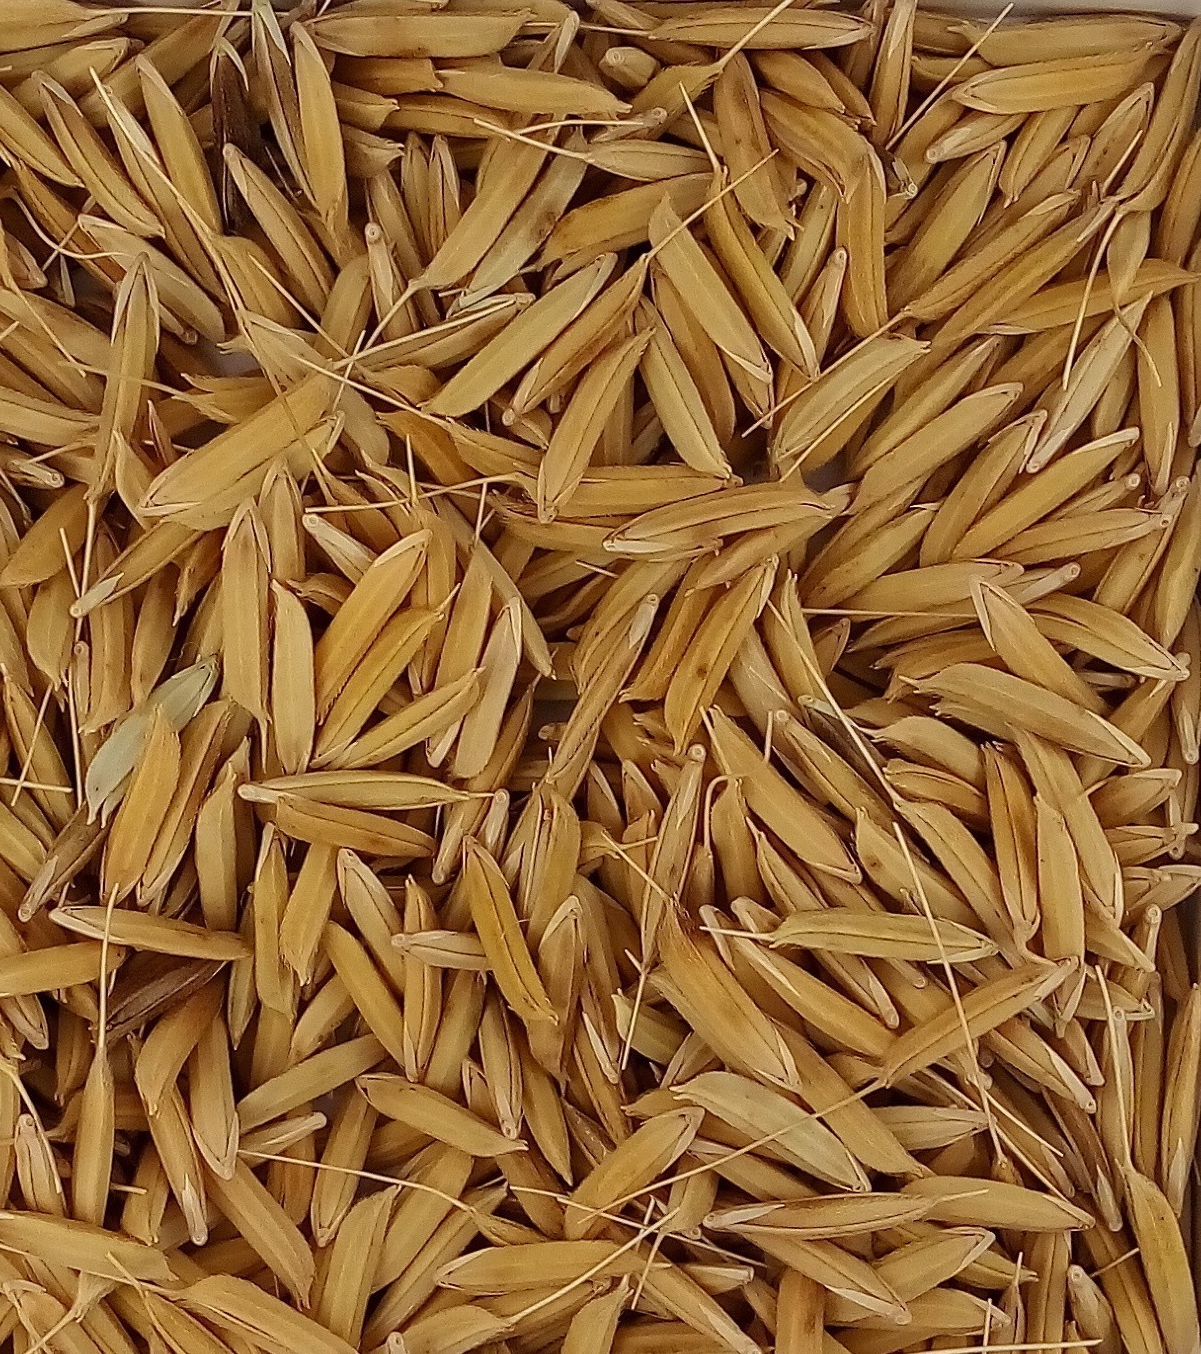
Rice seed variety: 1728